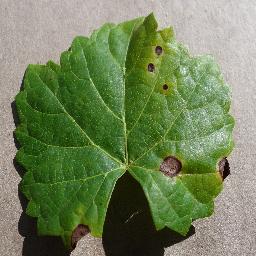
Label: Grape___Black_rot